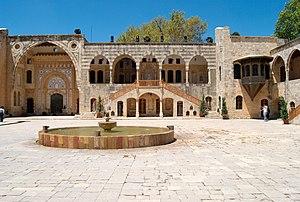
Une cour intérieure dans le Palais de Beiteddine au Liban. العربية: ساحة بيت الدين في لبنان.
Le Liban, en forme longue la République libanaise, est un État du Proche-Orient. En grande partie montagneux, il partage ses frontières avec la Syrie au nord et à l'est sur 376 km, Israël au sud sur 79 km et, au large de ses 220 km de côtes dans le bassin levantin à l'ouest, avec Chypre. Beyrouth en est la capitale.
Le Palais de Beiteddine est un palais du XIXᵉ siècle à Beiteddine au Liban, siège de l'émirat du Mont-Liban sous le règne de Bachir Chehab II. Aujourd'hui il héberge le festival de Beiteddine, le Musée du palais de Beiteddine et la résidence d'été du président de la République libanaise.